Boeing South Carolina

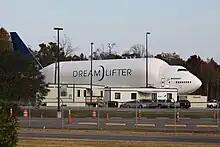
Boeing Dreamlifter, used to carry sub-assemblies of the Dreamliner, parked in South Carolina

The site is located on the southern portions of the joint-use Charleston Air Force Base and Charleston International Airport located in the city of North Charleston, South Carolina.